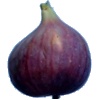
Label: Fig 1